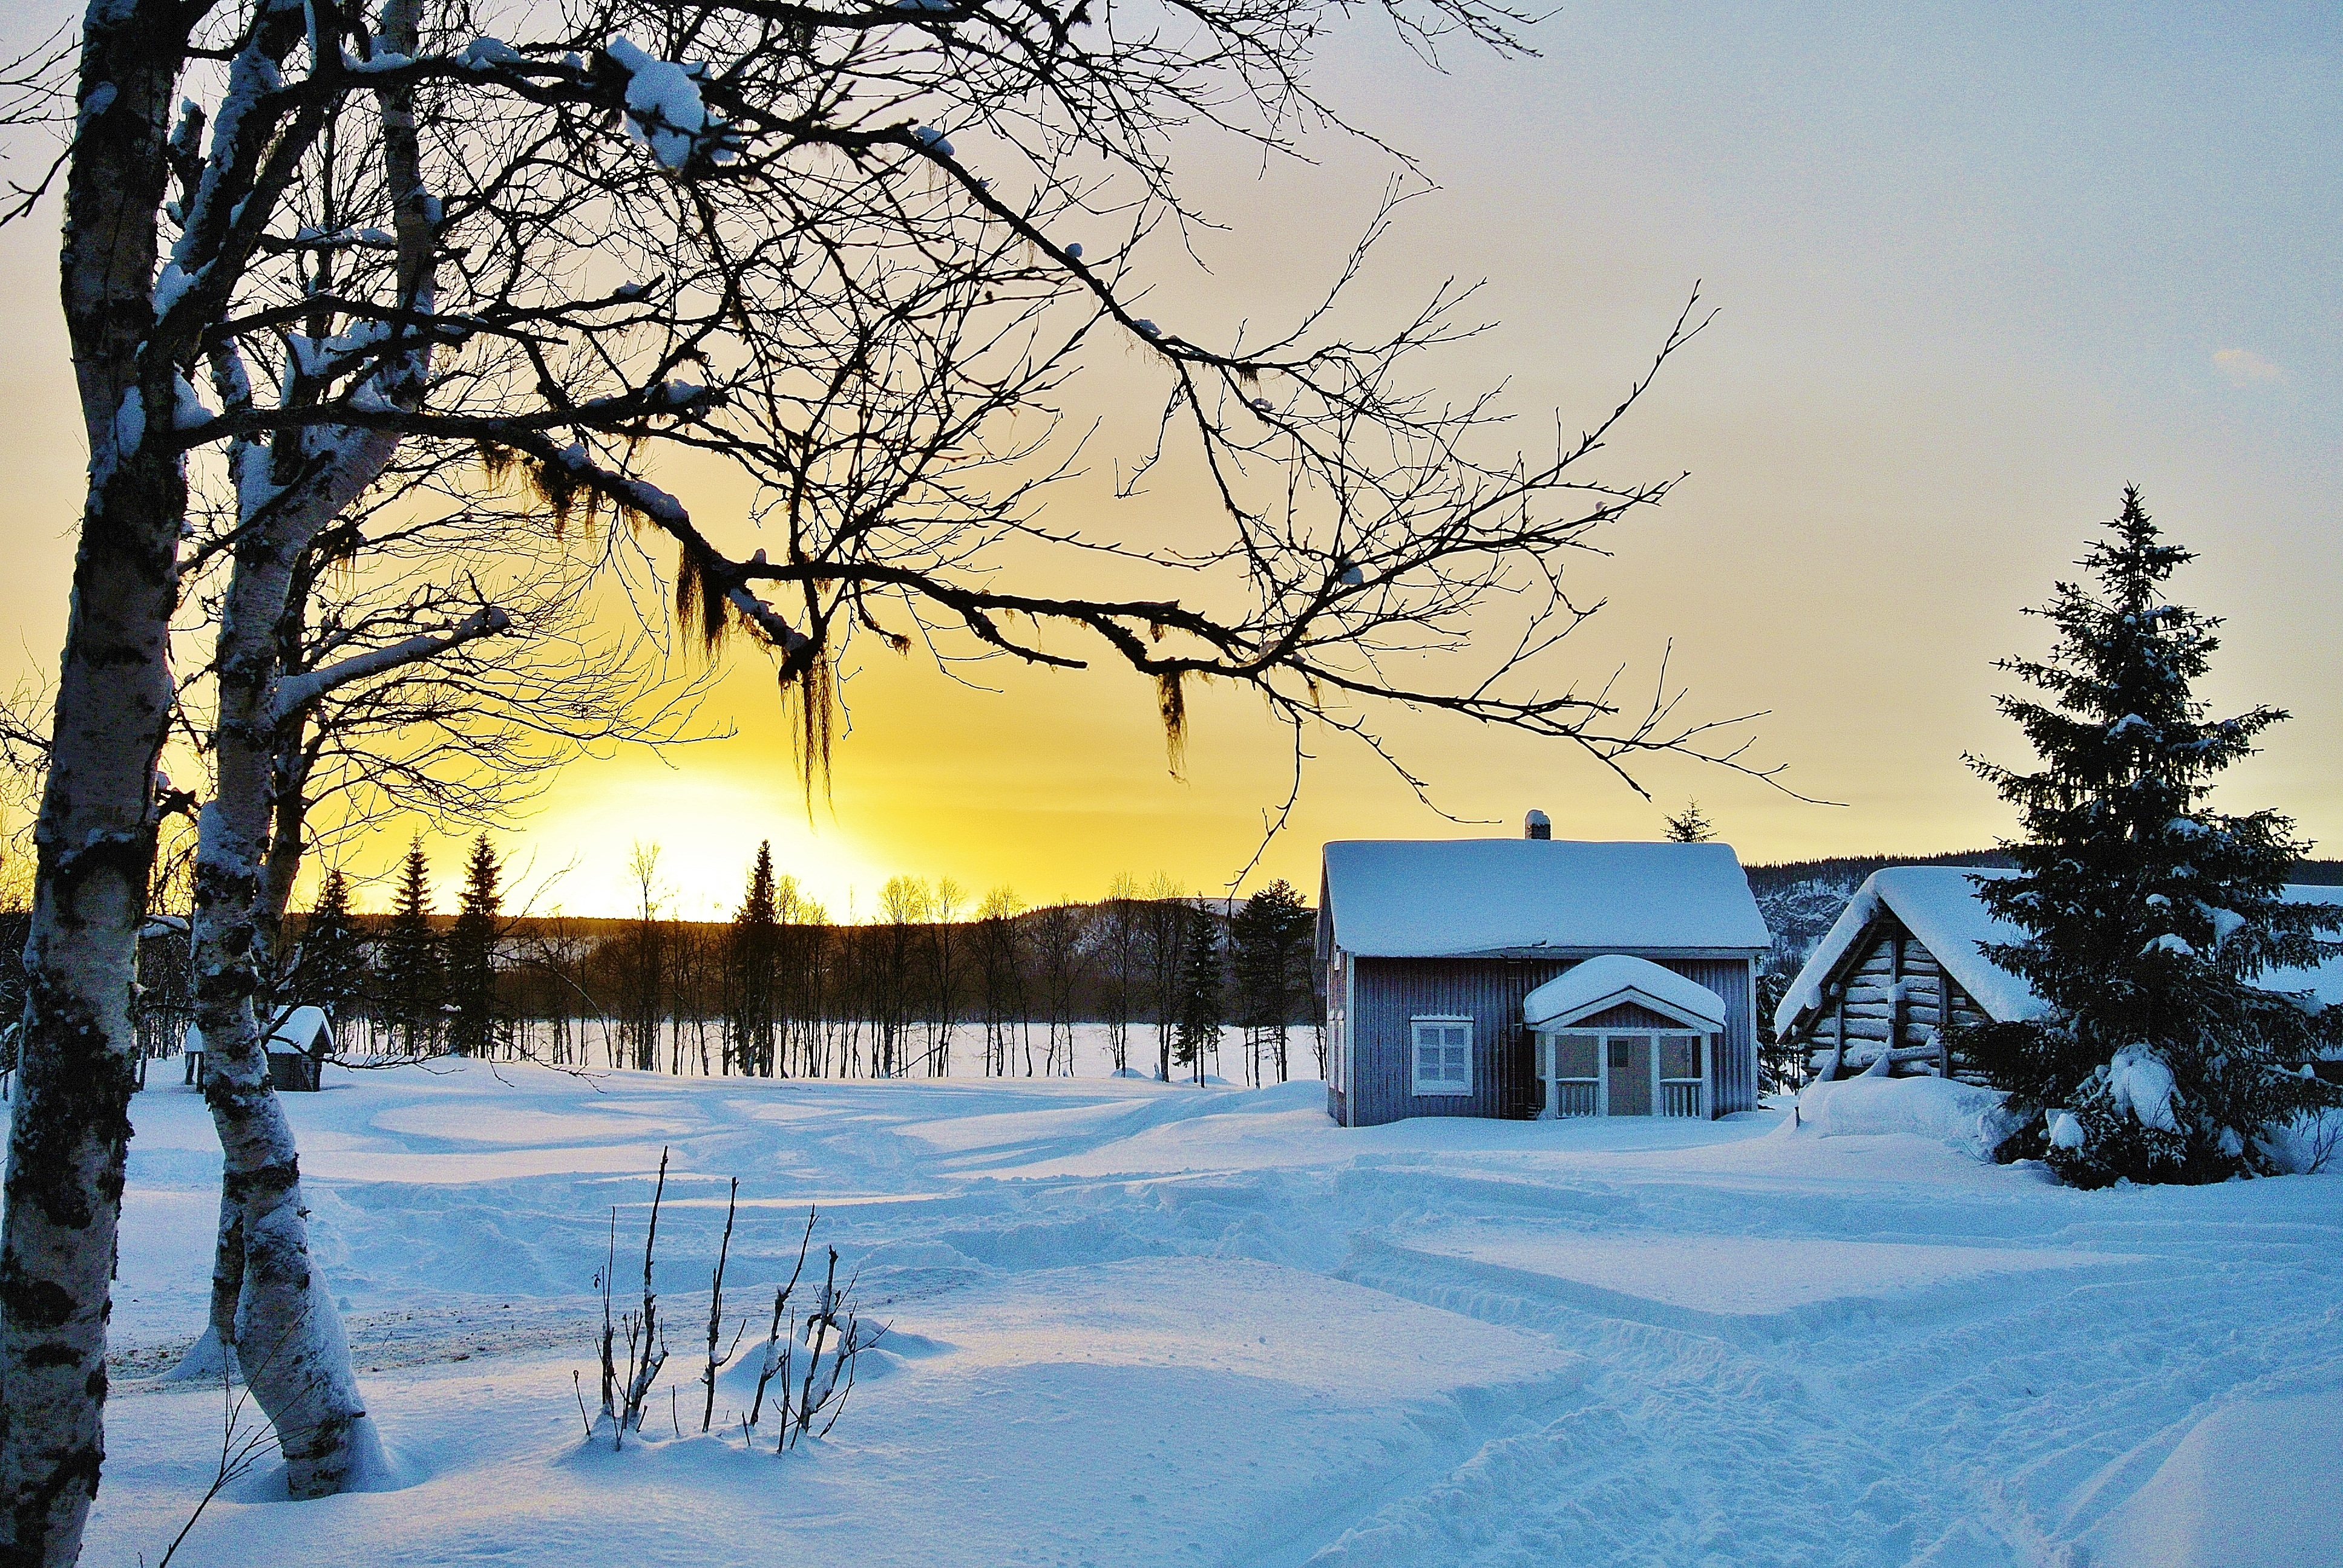
landscape, tree, snow, winter, wood, sunset, house, sunlight, morning, frost, evening, weather, season, north, by, himmel, freezing, norrland, woody plant, vechar